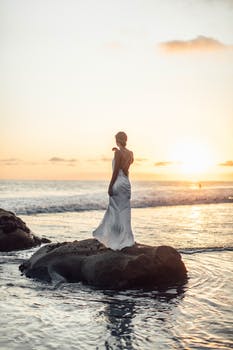
Label: No Watermark